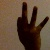
The image shows a hand gesture representing the number 9 in Indian Sign Language.